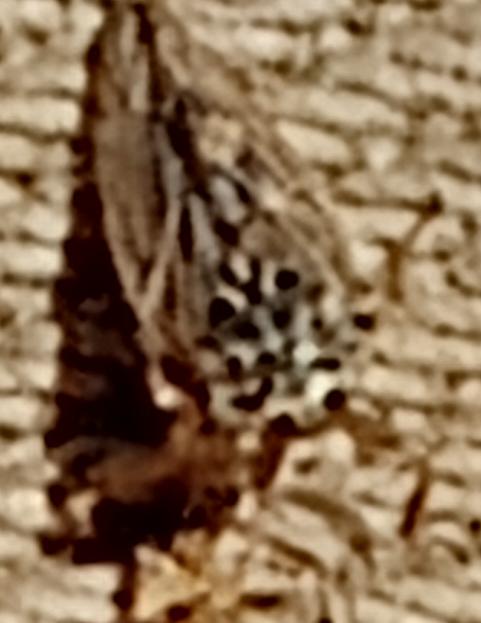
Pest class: occasional_pest